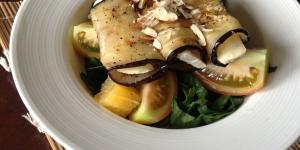
ensalada de queso camembert y berenjena